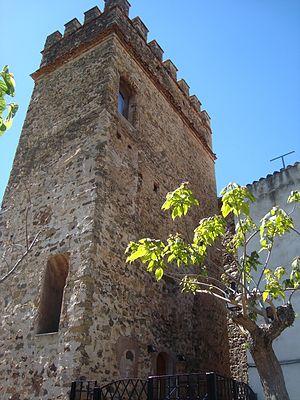
Argelita, en castillan et officiellement, est une commune d'Espagne de la province de Castellón dans la Communauté valencienne. Elle est située dans la comarque de l'Alto Mijares et dans la zone à prédominance linguistique castillane.